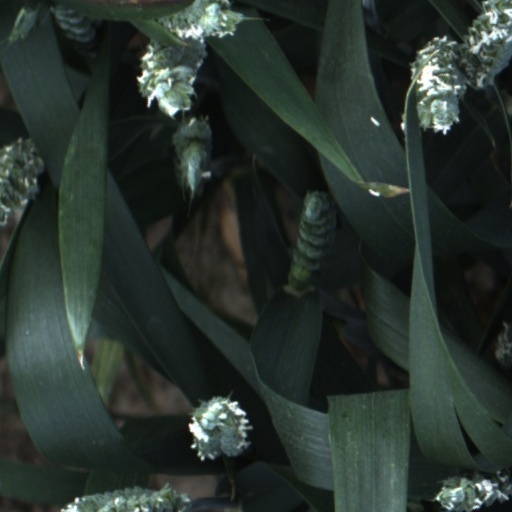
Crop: wheat